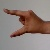
The image shows a hand gesture representing the letter 'Z' in Indian Sign Language.